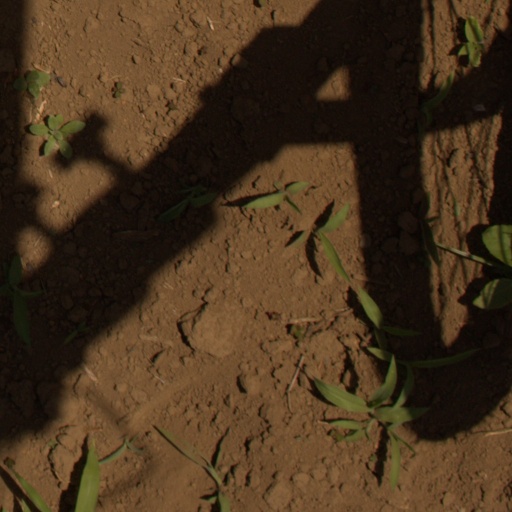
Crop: Jerusalem artichoke